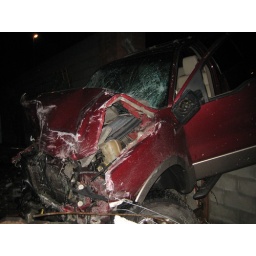
A large truck crashes thru a retaining wall in Roseville, CA